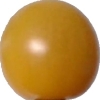
Label: tomato_cherry_yellow